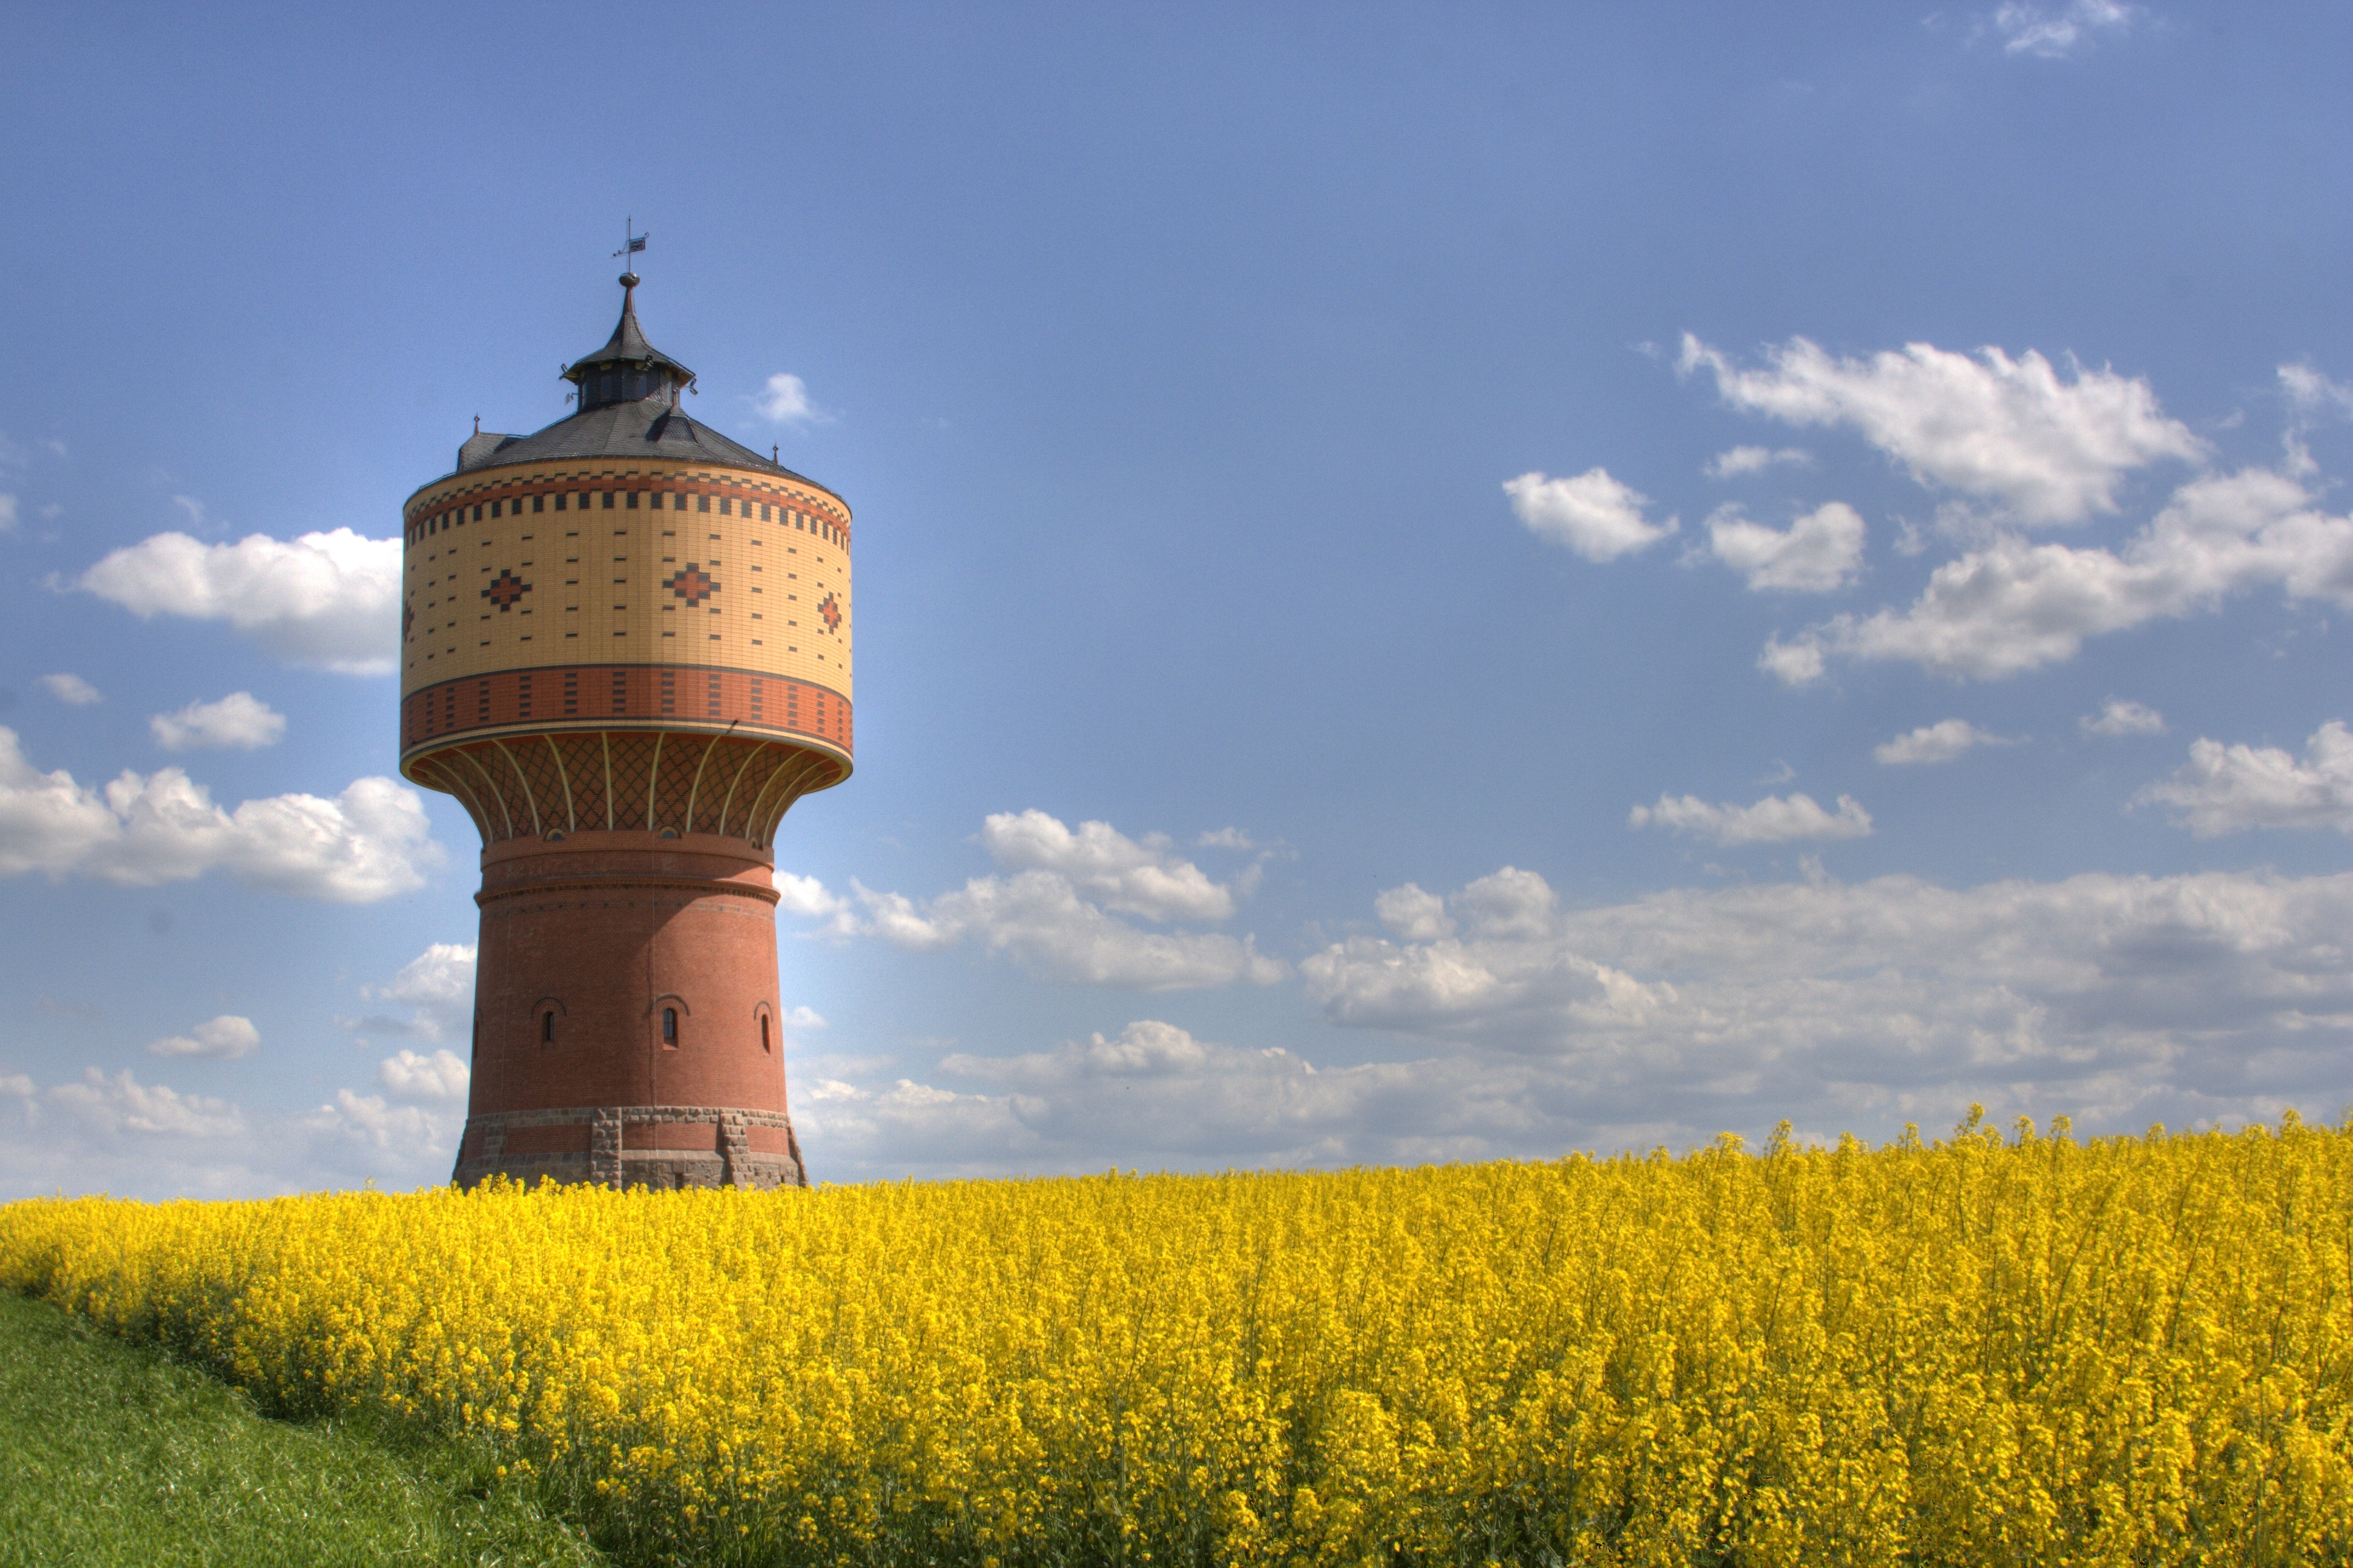
plant, field, prairie, flower, food, tower, produce, vegetable, memory, yellow, agriculture, rapeseed, blue sky, water tower, clouds, brassica, drinking water, flowering plant, field of rapeseeds, water supply, operating structure, mittweida, grass family, land plant